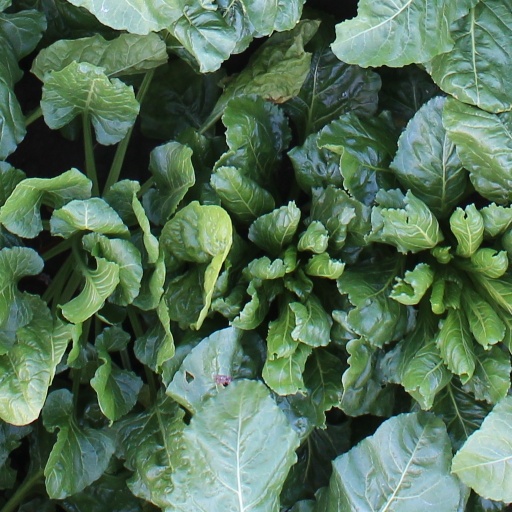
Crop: sugar beet